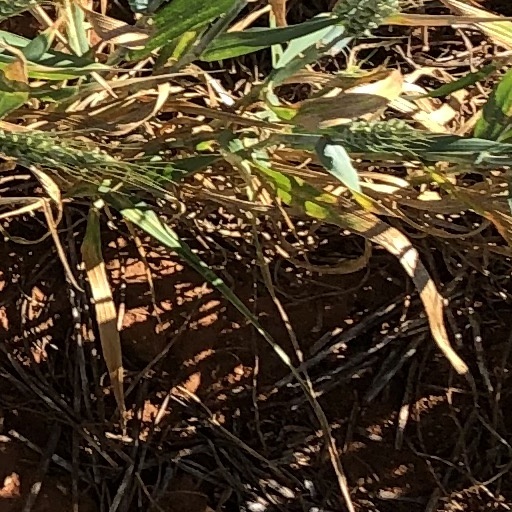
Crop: wheat